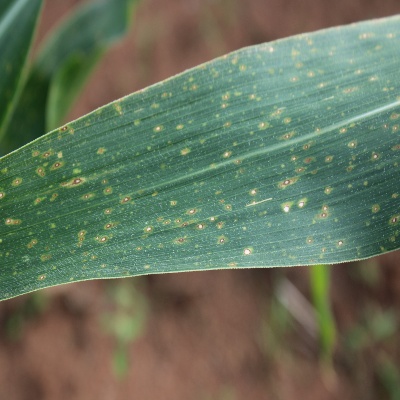
Crop: Maize
Condition: leaf spot